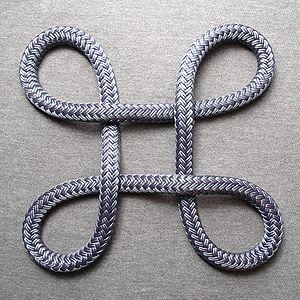
⌘ est un symbole de forme carrée dont les angles sont bouclés. Ce symbole possède de très nombreux noms et sens. On le retrouve principalement sous la forme de deux variations : une version plane et une version « en relief ».